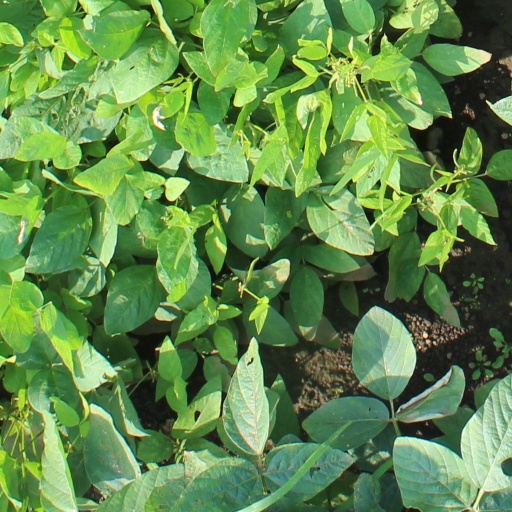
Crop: soybean